Hāmākua

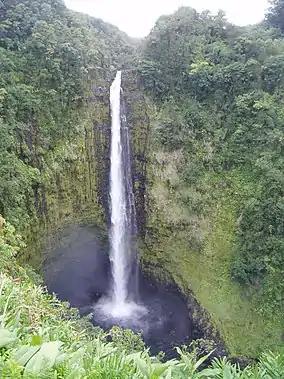
Akaka Falls

The Hawaii Consolidated Railway was extended to connect the Hāmākua sugarcane plantations to the harbor at Hilo Bay. On April 1, 1946, a tsunami caused by an Aleutian Islands earthquake damaged the railroad so much it abandoned its tracks. Several years later the state of Hawaii acquired the right-of-way, and by 1960 realigned the Hawaii Belt Road (Route 19, known as the Māmalahoa Highway) to shorten the driving time.